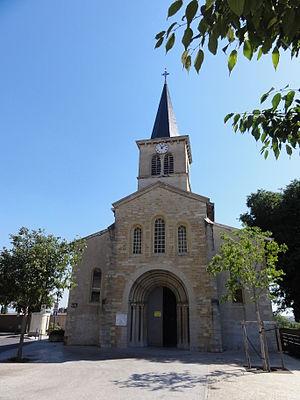
Église Saint-Denis de Bron
Bron est une commune française située dans la métropole de Lyon, en région Auvergne-Rhône-Alpes.